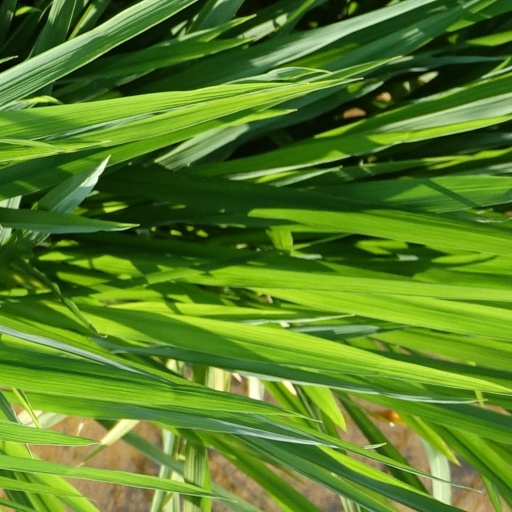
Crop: rice